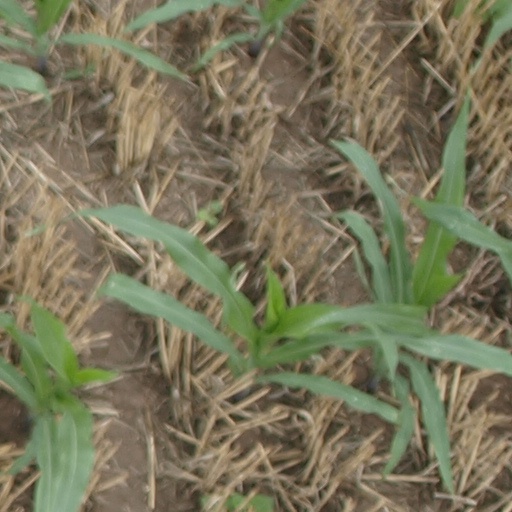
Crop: maize; corn